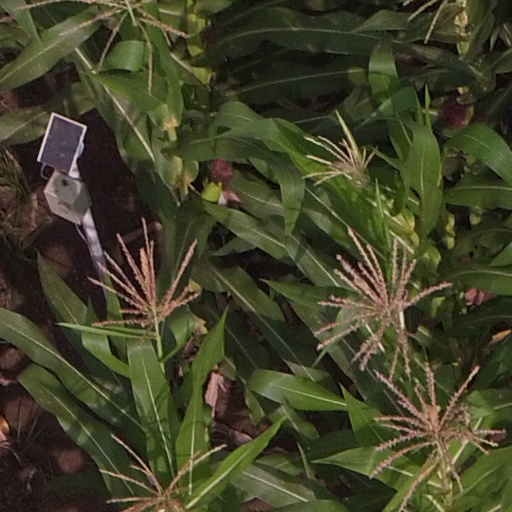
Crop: maize; corn